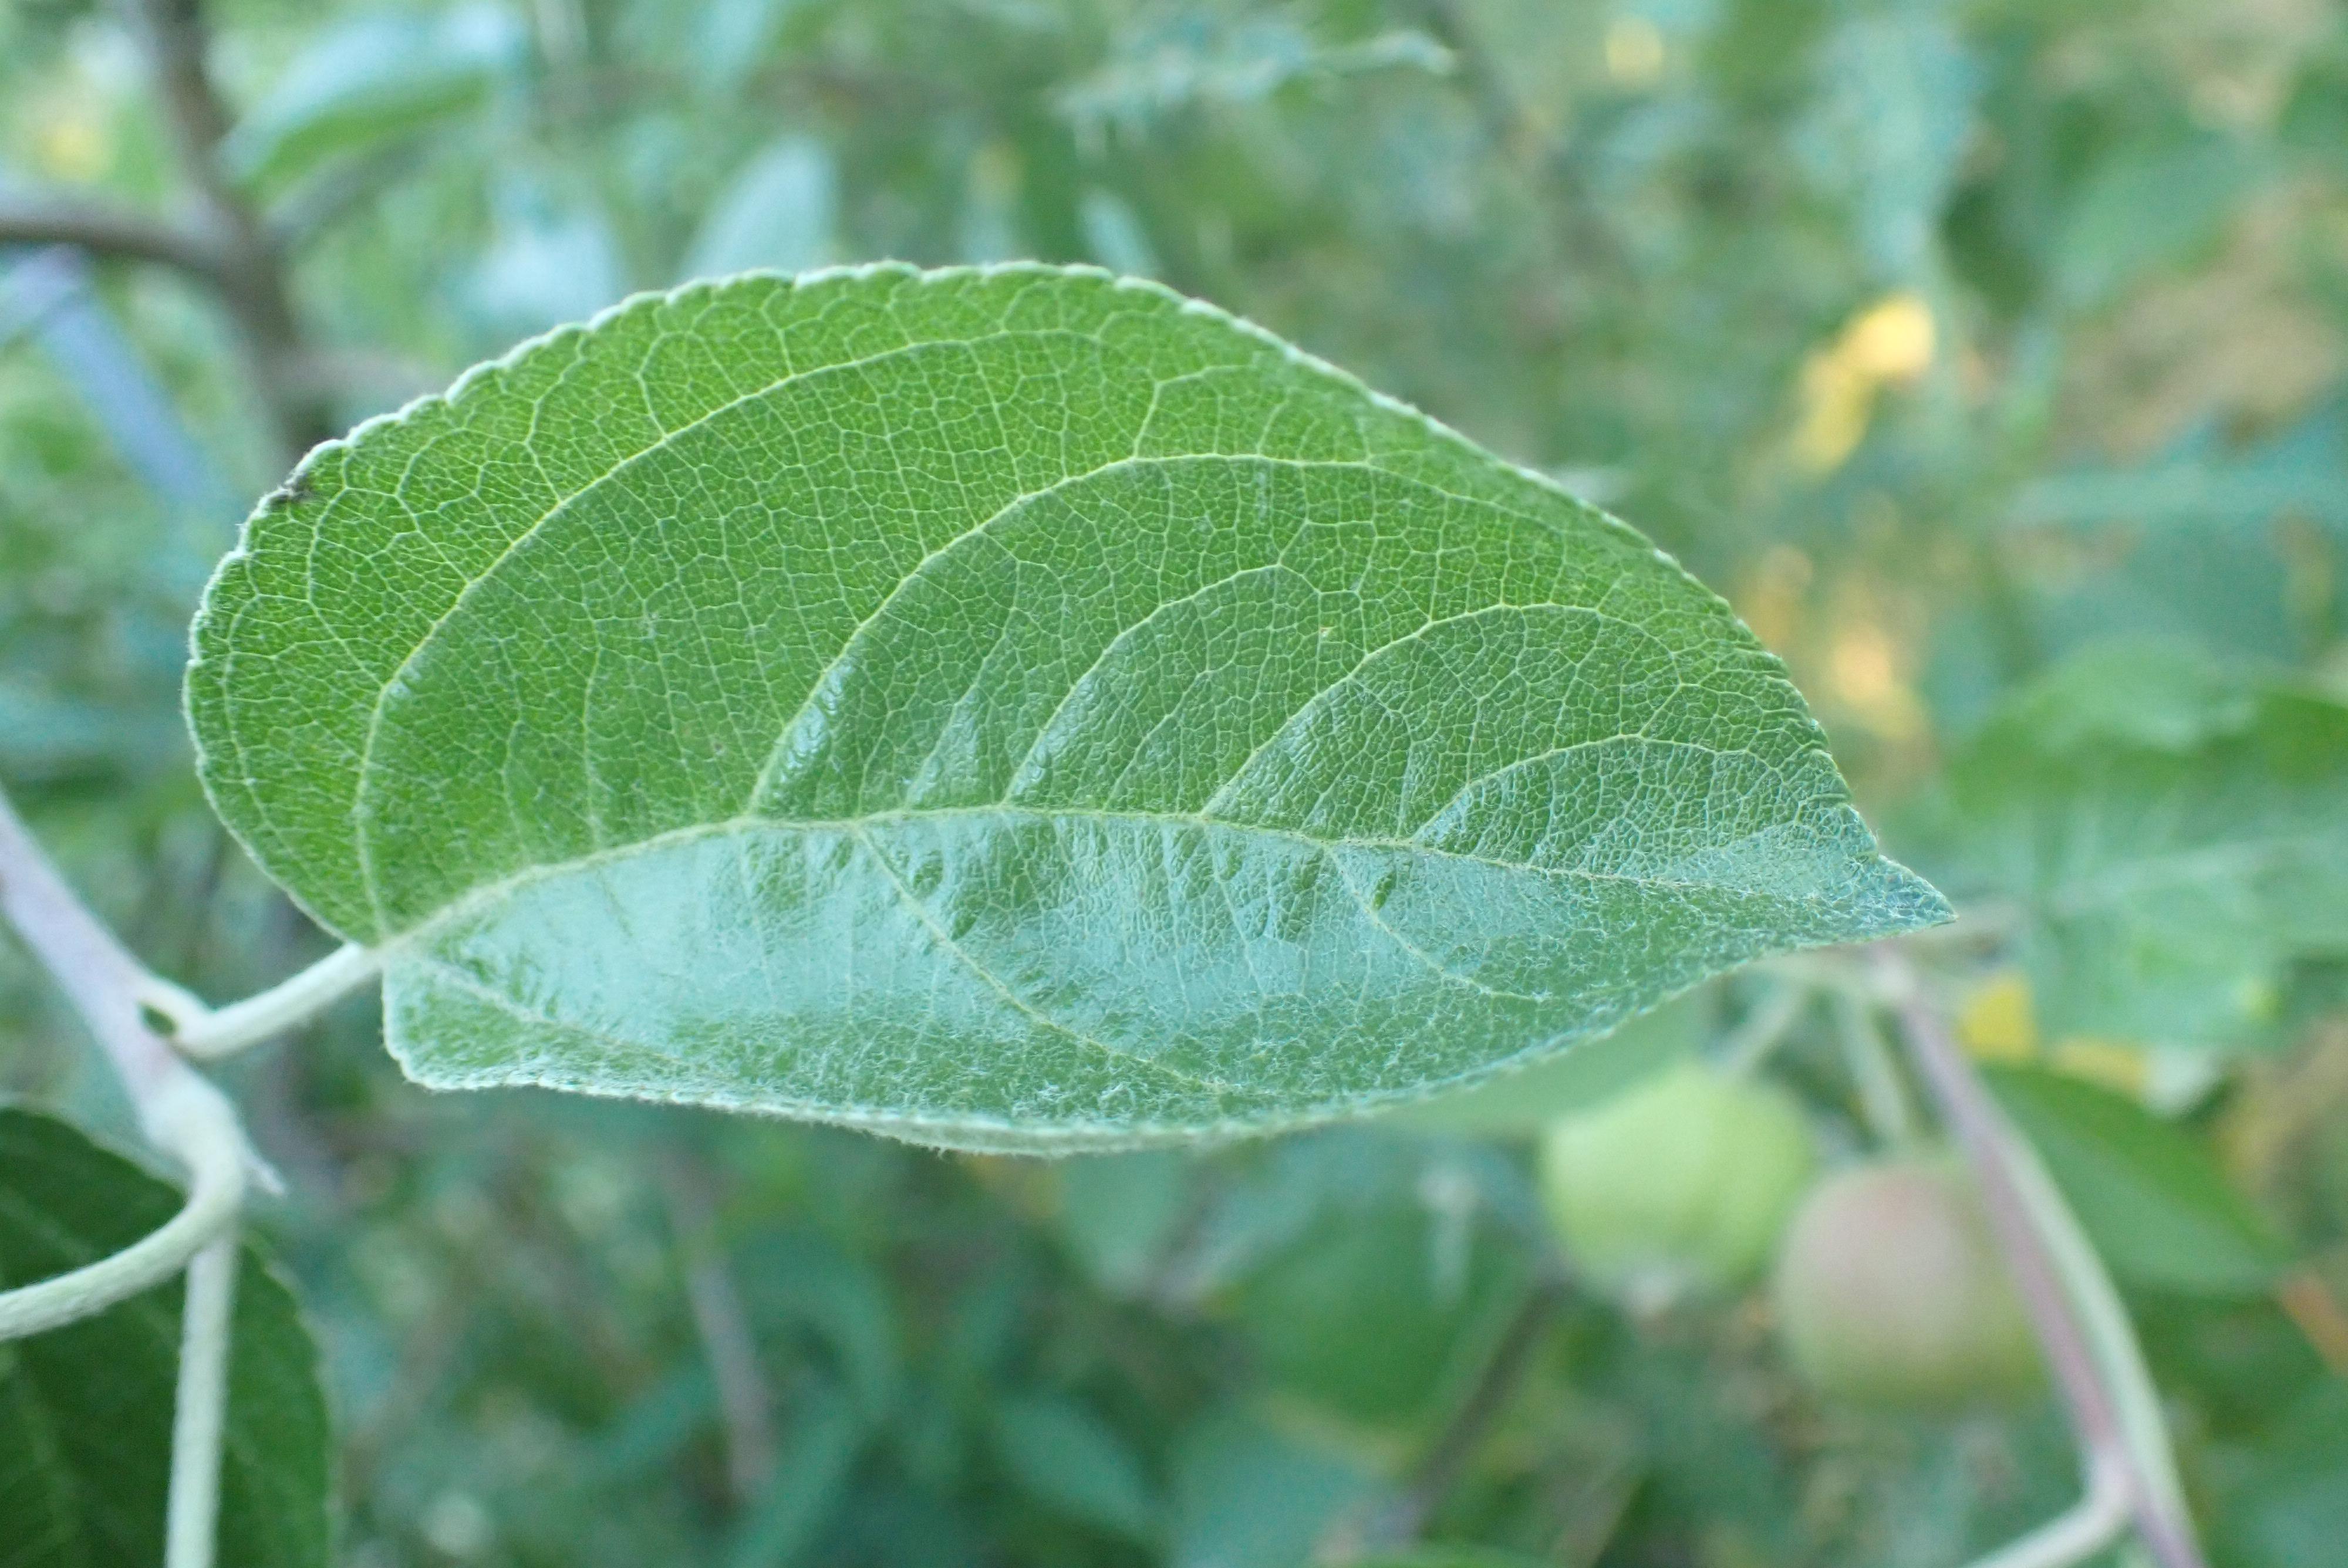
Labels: healthy